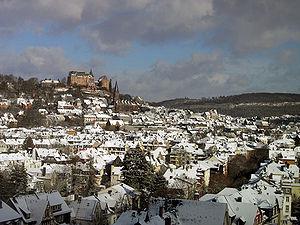
Marbourg est une ville de Hesse en Allemagne, chef-lieu de l'arrondissement de Marbourg-Biedenkopf. En 2008, la ville comptait 78 520 habitants. Elle est traversée par la rivière Lahn. C'est une ville libre depuis le XIIᵉ siècle, au cours duquel elle a acquis l'autonomie municipale. De cet héritage découle le statut spécial dont dispose encore aujourd’hui la ville, comme six autres villes de Hesse.